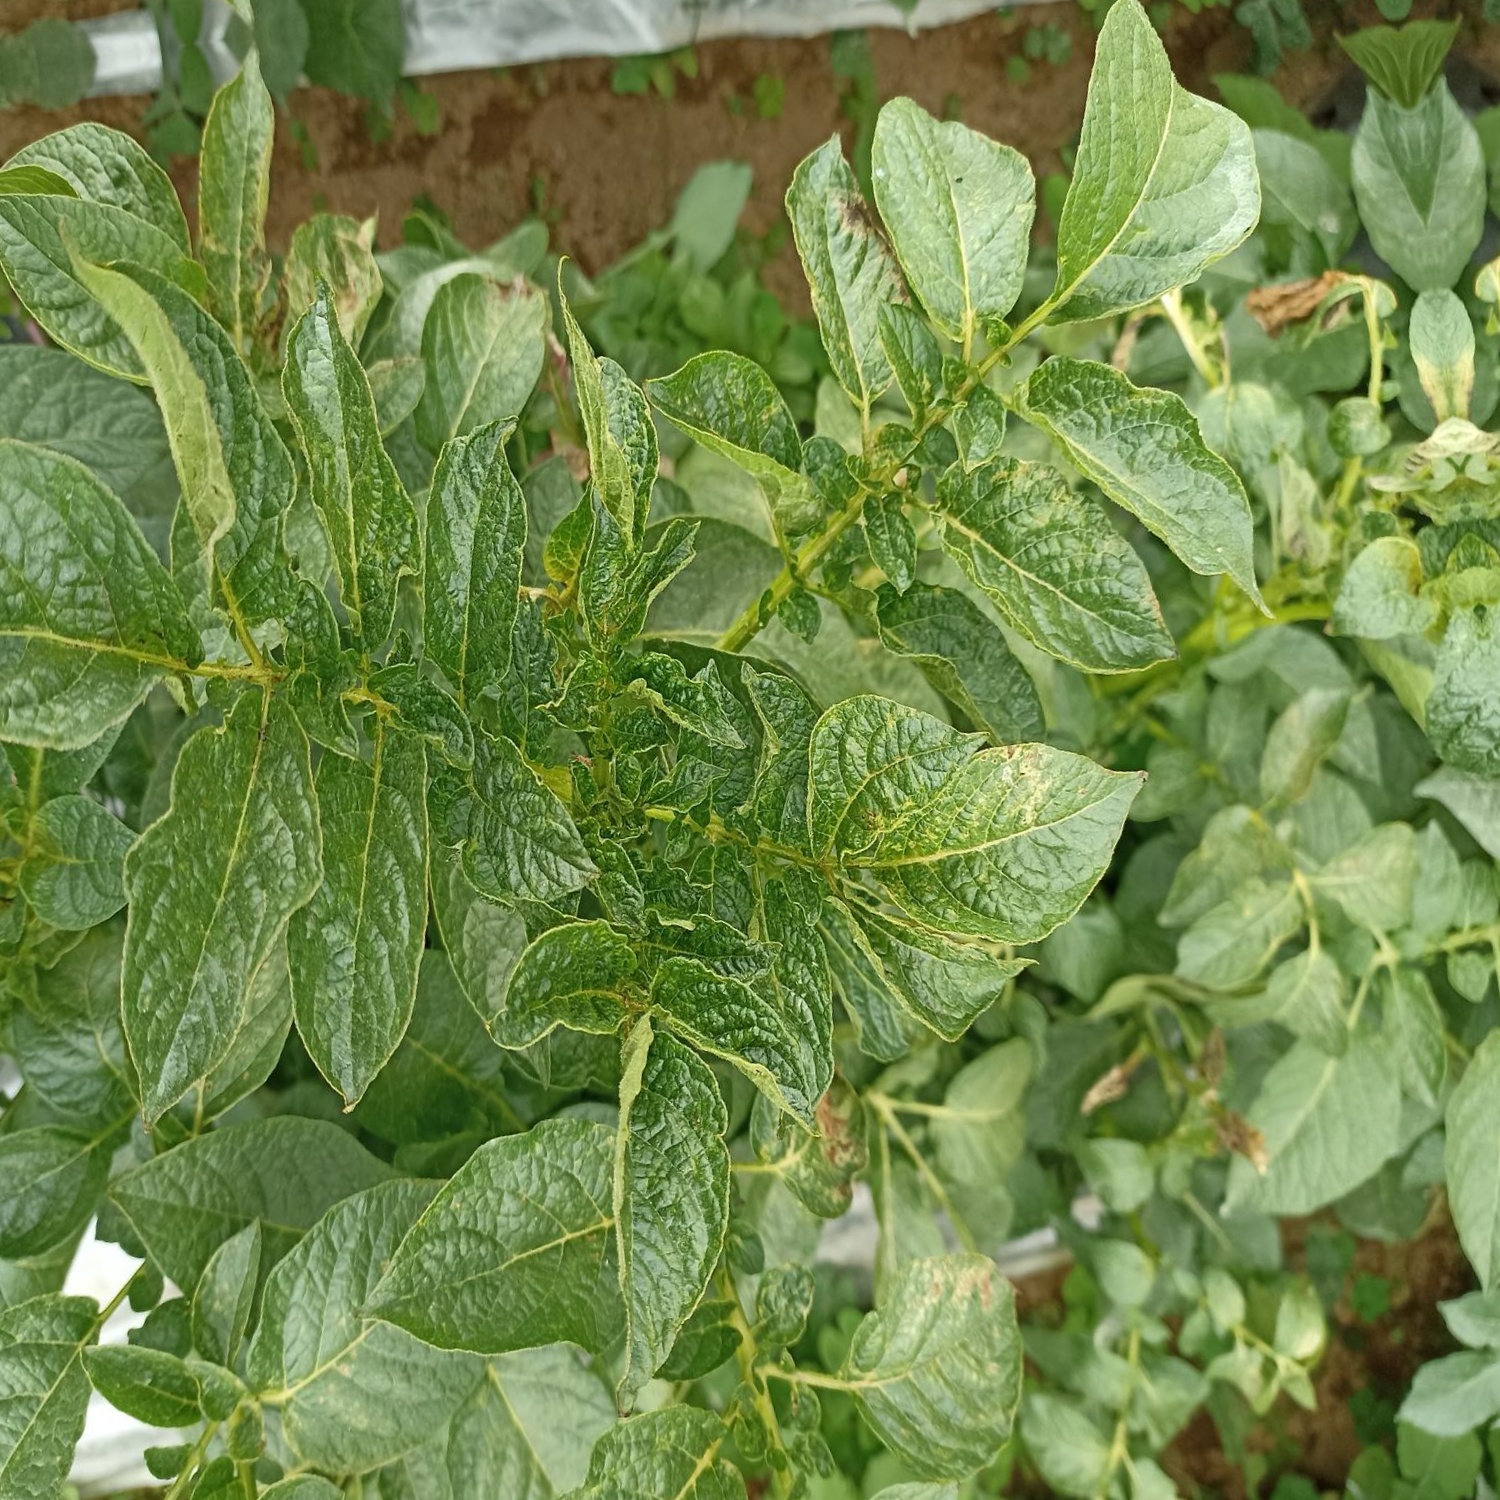
Etiqueta: Virus